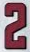
Number: 2